Answer in natural language. How many ArmChairs are visible in the scene? Choose between the following options: 2, 1, 0, 3 or 4
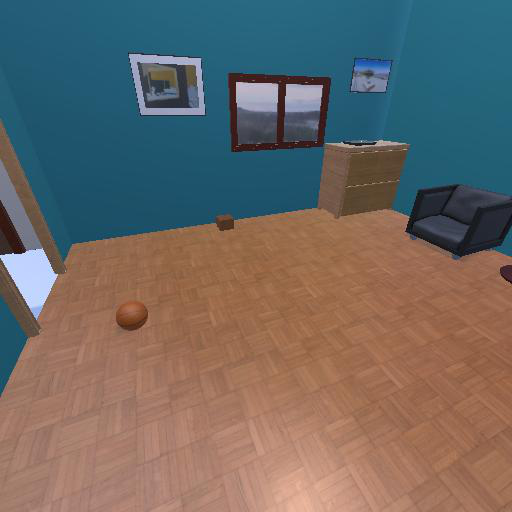
<answer>1</answer>